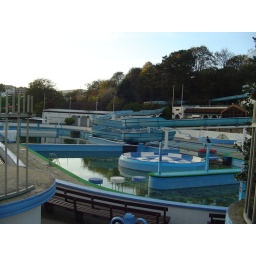
The now closed Atlantis Water Park in Scarborough, I wouldn't fancy swimming in the green water!!!!